Louis Beguin-Billecocq

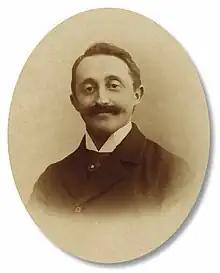
Louis Beguin-Billecocq

Louis Beguin-Billecocq (3 June 1865, Paris – 1 April 1957, Nemours) was a French diplomat and entomologist who specialised in Coleoptera (beetles) and especially Curculionidae (the "true weevils"). He wrote Diagnoses d'espèces nouvelles d'Apionidae provenant de la région malgache d'Apionidae provenant de la région malgaque "Annales de la Société Entomologique" and Apions nouveaux de la République Argentine. "Annales de la Société Entomologique de France". 78:449–464